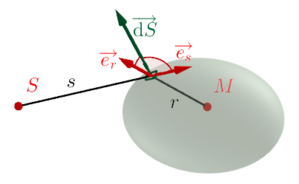
Illustration de la démonstration de la formule de diffraction de Kirchhoff
La théorie de Kirchhoff est une théorie de la diffraction qui permet, à l'aide du théorème de Green, de donner une formulation mathématique au principe de Huygens-Fresnel et de modéliser la propagation d'une onde à travers des ouvertures diffractantes. Elle a été introduite par le physicien Gustav Kirchhoff.